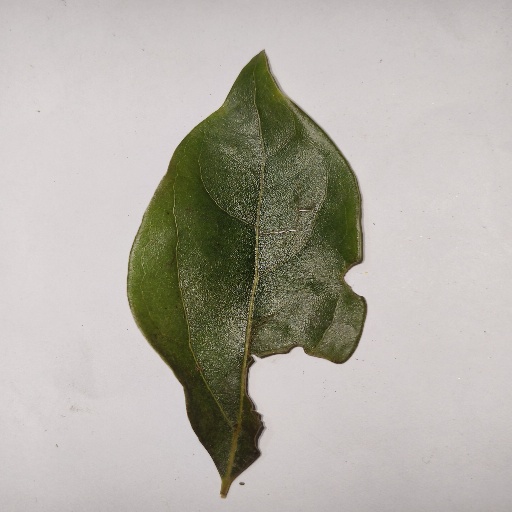
Species: Camphor
Leaf condition: Shot Hole